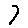
Label: 7